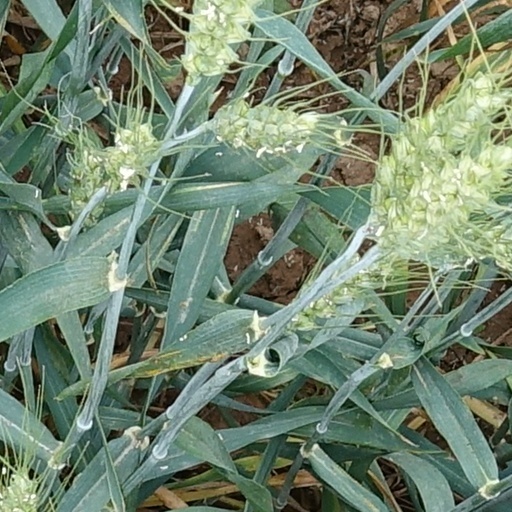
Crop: wheat